Cărămidarii de Jos Church

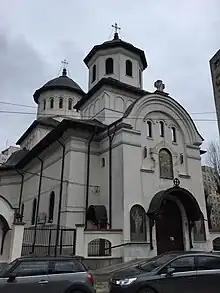
Cărămidarii de Jos Church

The Cărămidarii de Jos Church is a Romanian Orthodox church located at 3 Piscului Street in Bucharest, Romania. It is dedicated to Saints Demetrius, George and Tryphon.